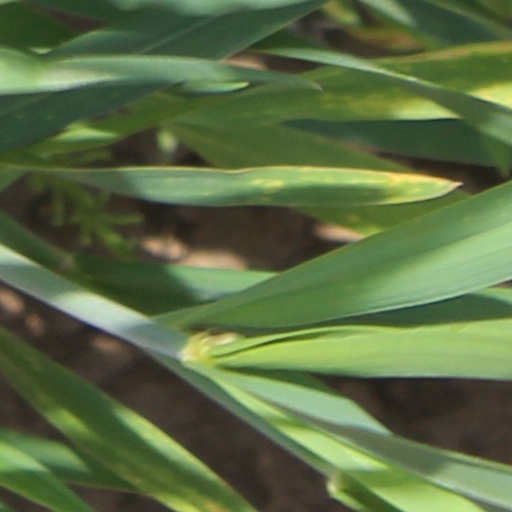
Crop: wheat